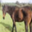
Label: horse